Xavier Woods

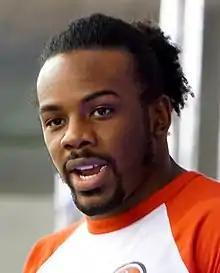
Woods in 2015

On the July 21 episode of "Raw", after Big E and Kofi Kingston suffered another loss as a team in what had been a recent string of defeats, Woods came down to address them by stating that they could not "get ahead by kissing babies, shaking hands, and singing and dancing like a puppet", and that now is their time to "find purpose" and that they "do not ask any longer", but "take", and offered to form a stable. The duo accepted Woods' offer, and on the next day's "Main Event", Woods managed Big E and Kingston to a decisive victory over Heath Slater and Titus O'Neil (Slater-Gator). On the July 29 episode of "Main Event", Woods filled a commentary role while he and his group observed a match wrestled by the WWE Tag Team Champions, The Usos. The trio then temporarily separated as on the August 8 episode of "SmackDown", both Big E and Kingston reverted to wrestling singles matches with no sign or mention of the other two members of the group. Woods also joined the broadcast team alongside Rich Brennan on August 28 episode of "Superstars". Despite being separated on WWE television; Woods, Big E, and Kingston continued their alliance at house shows. On the September 26 episode of "SmackDown", Woods competed in an Intercontinental Championship No. 1 contender battle royal, which was won by Cesaro.